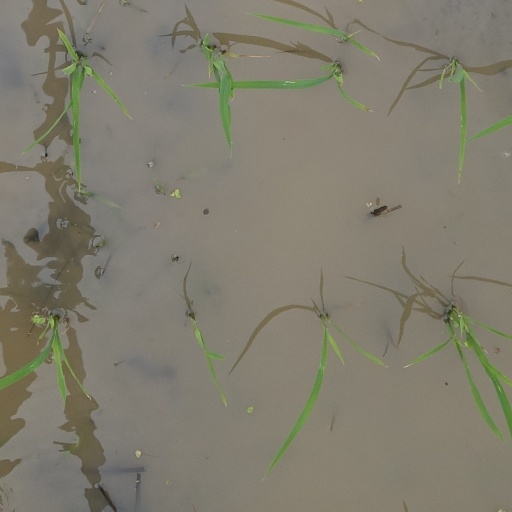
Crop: rice